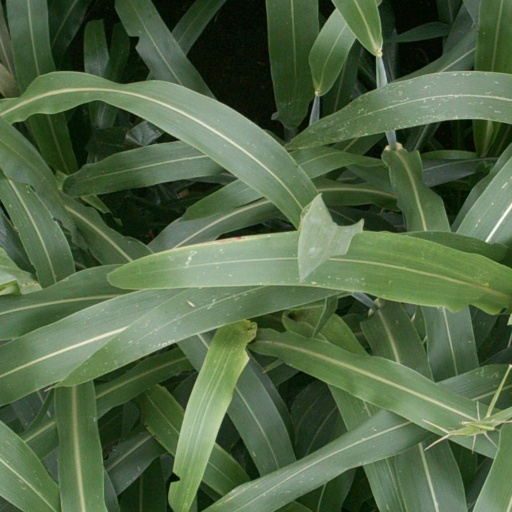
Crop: sorghum